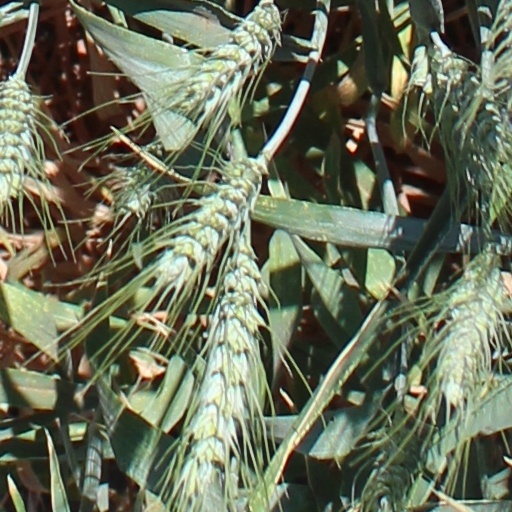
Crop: wheat